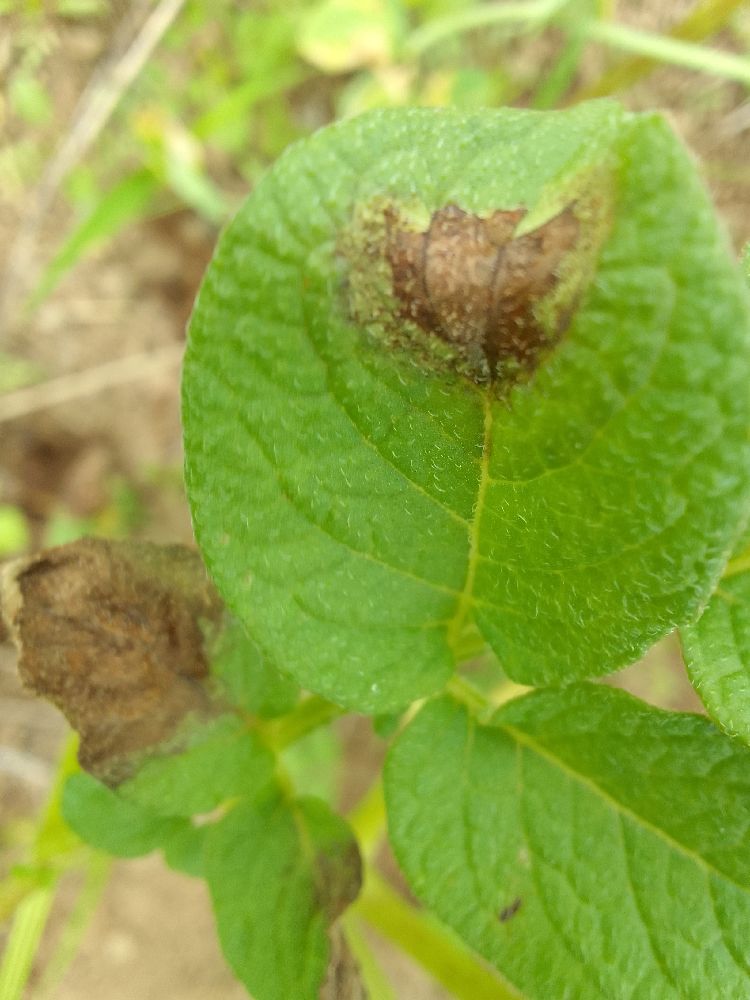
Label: Late blight